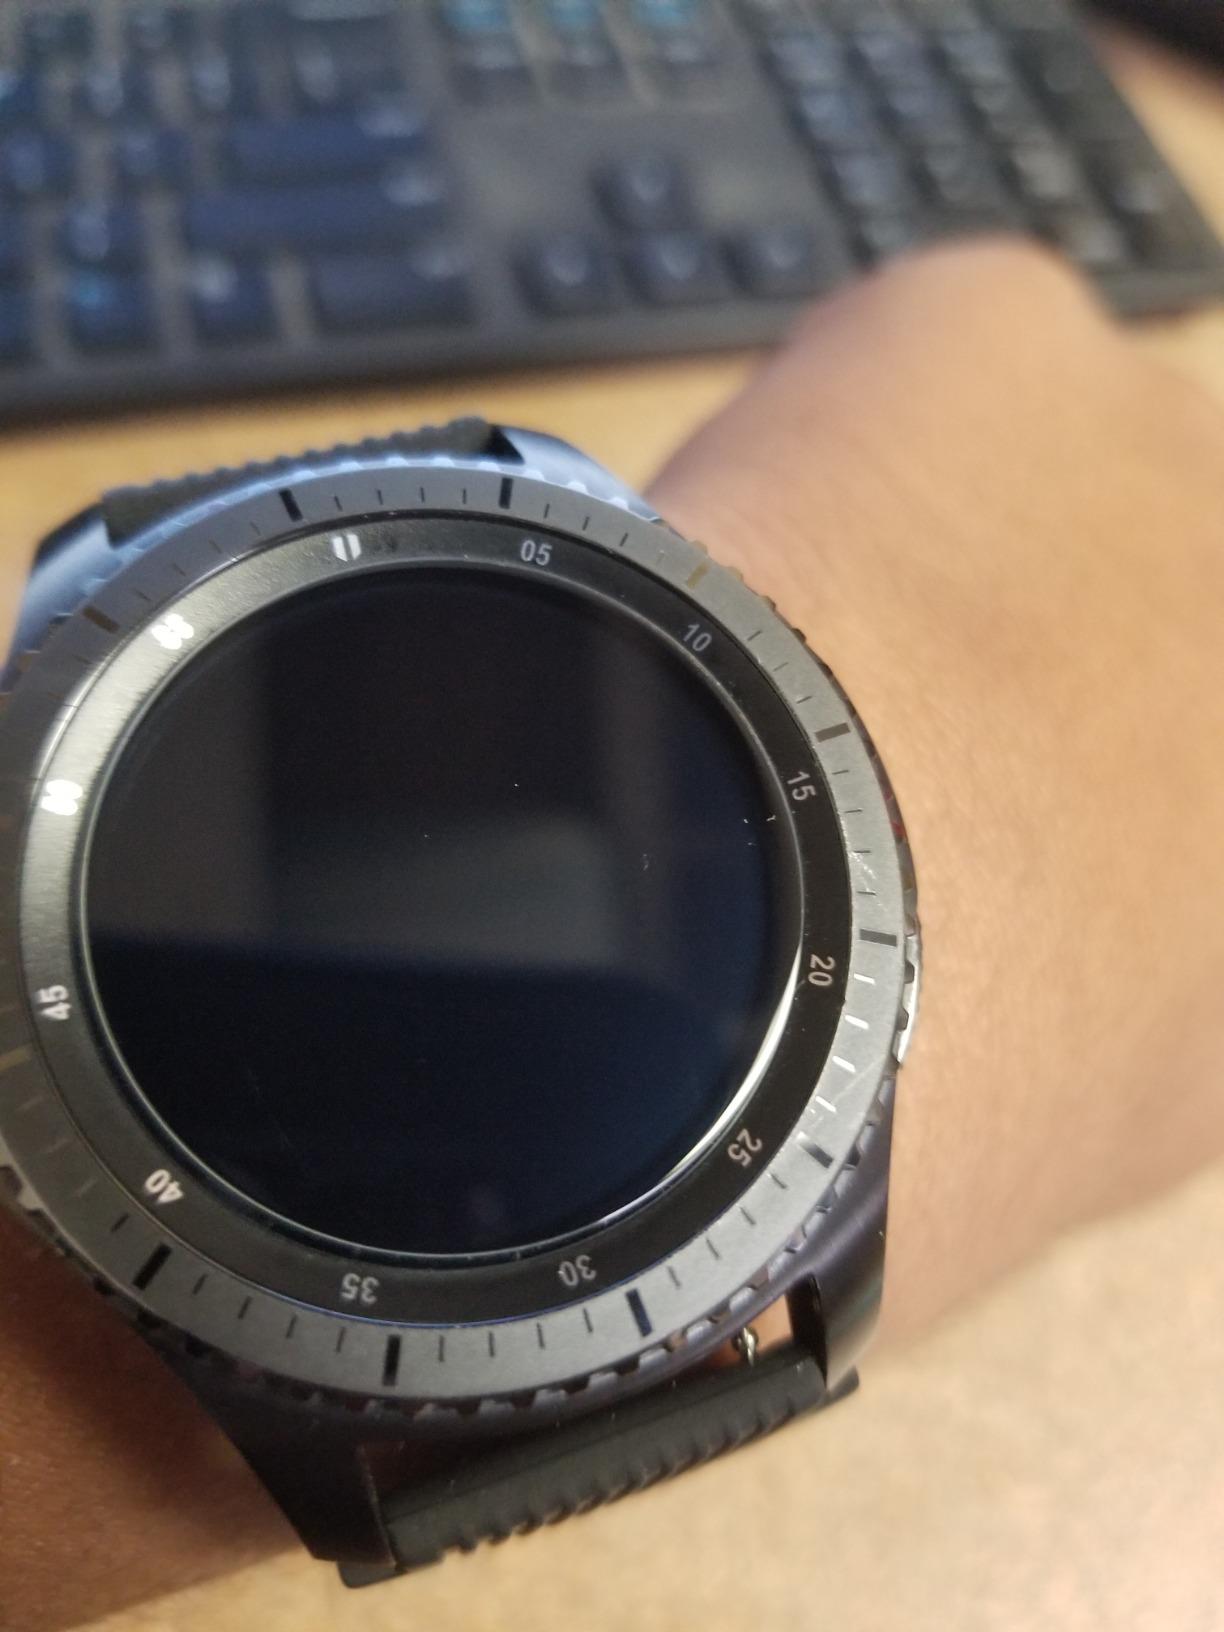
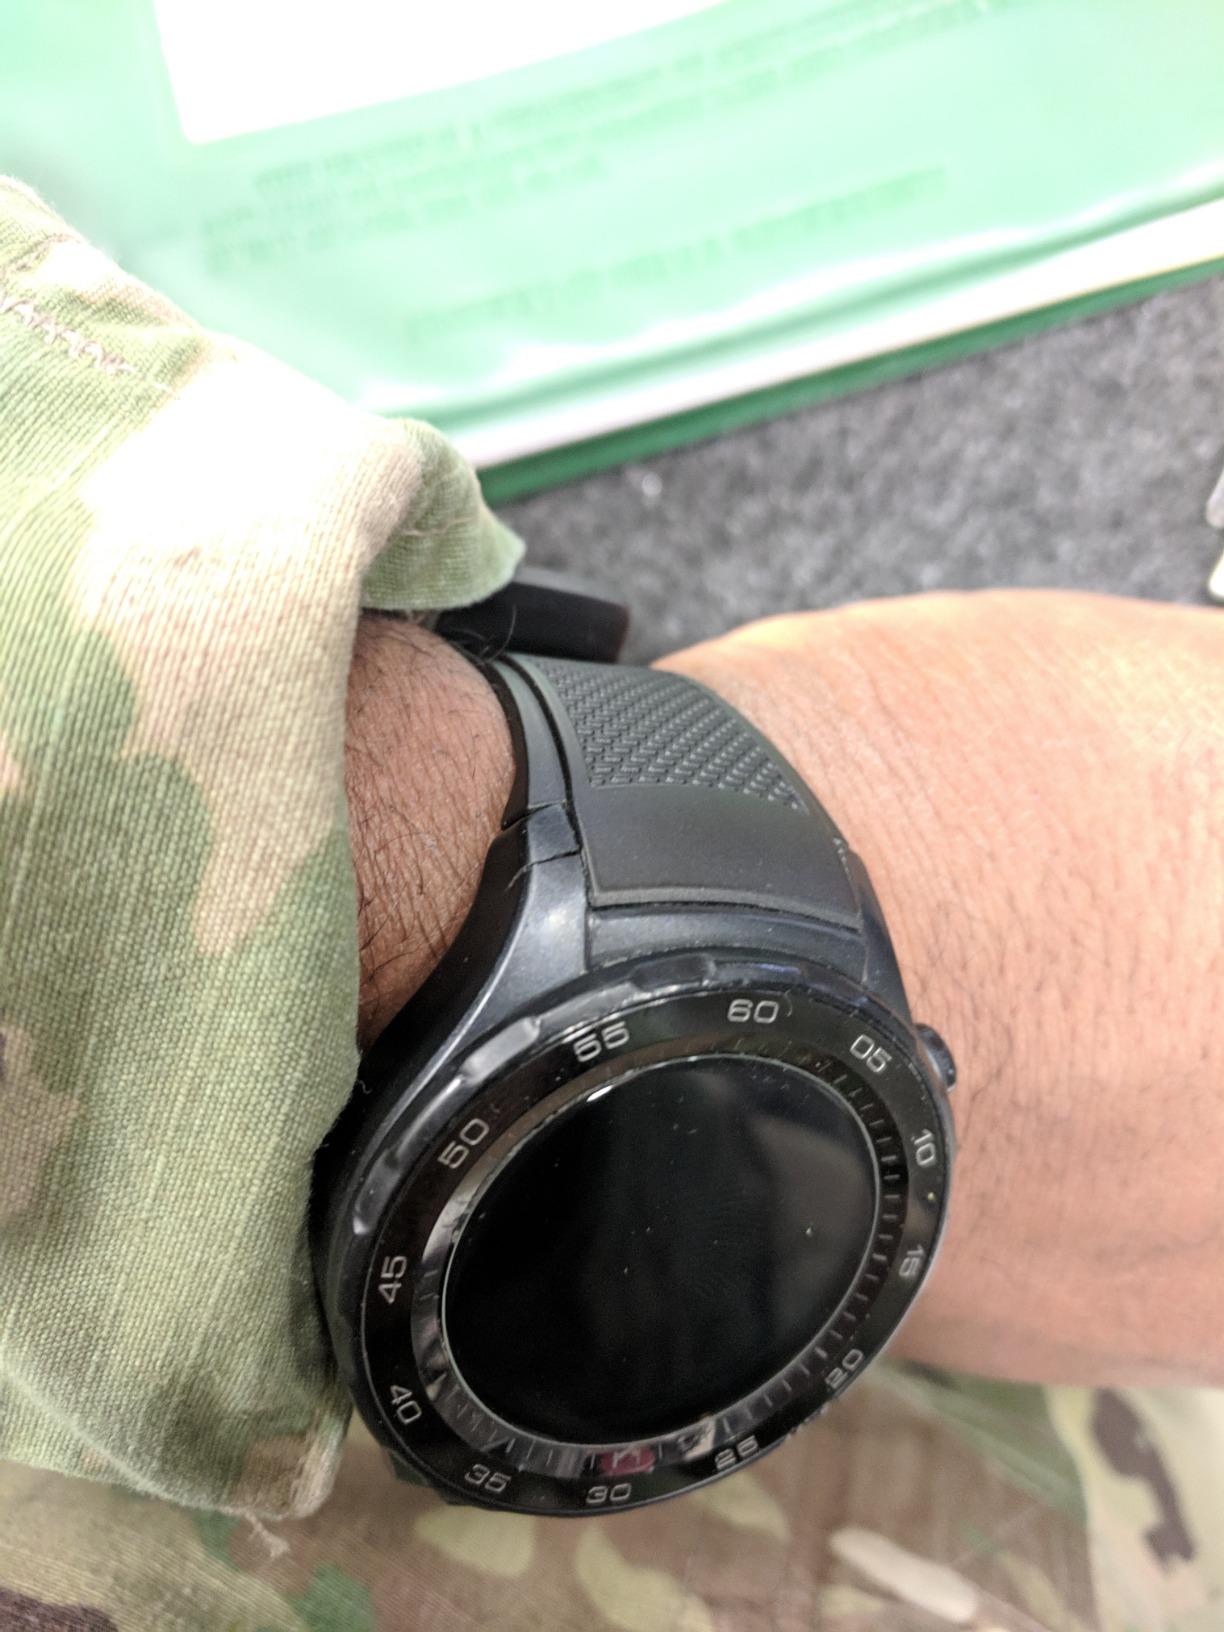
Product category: smartwatch
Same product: no